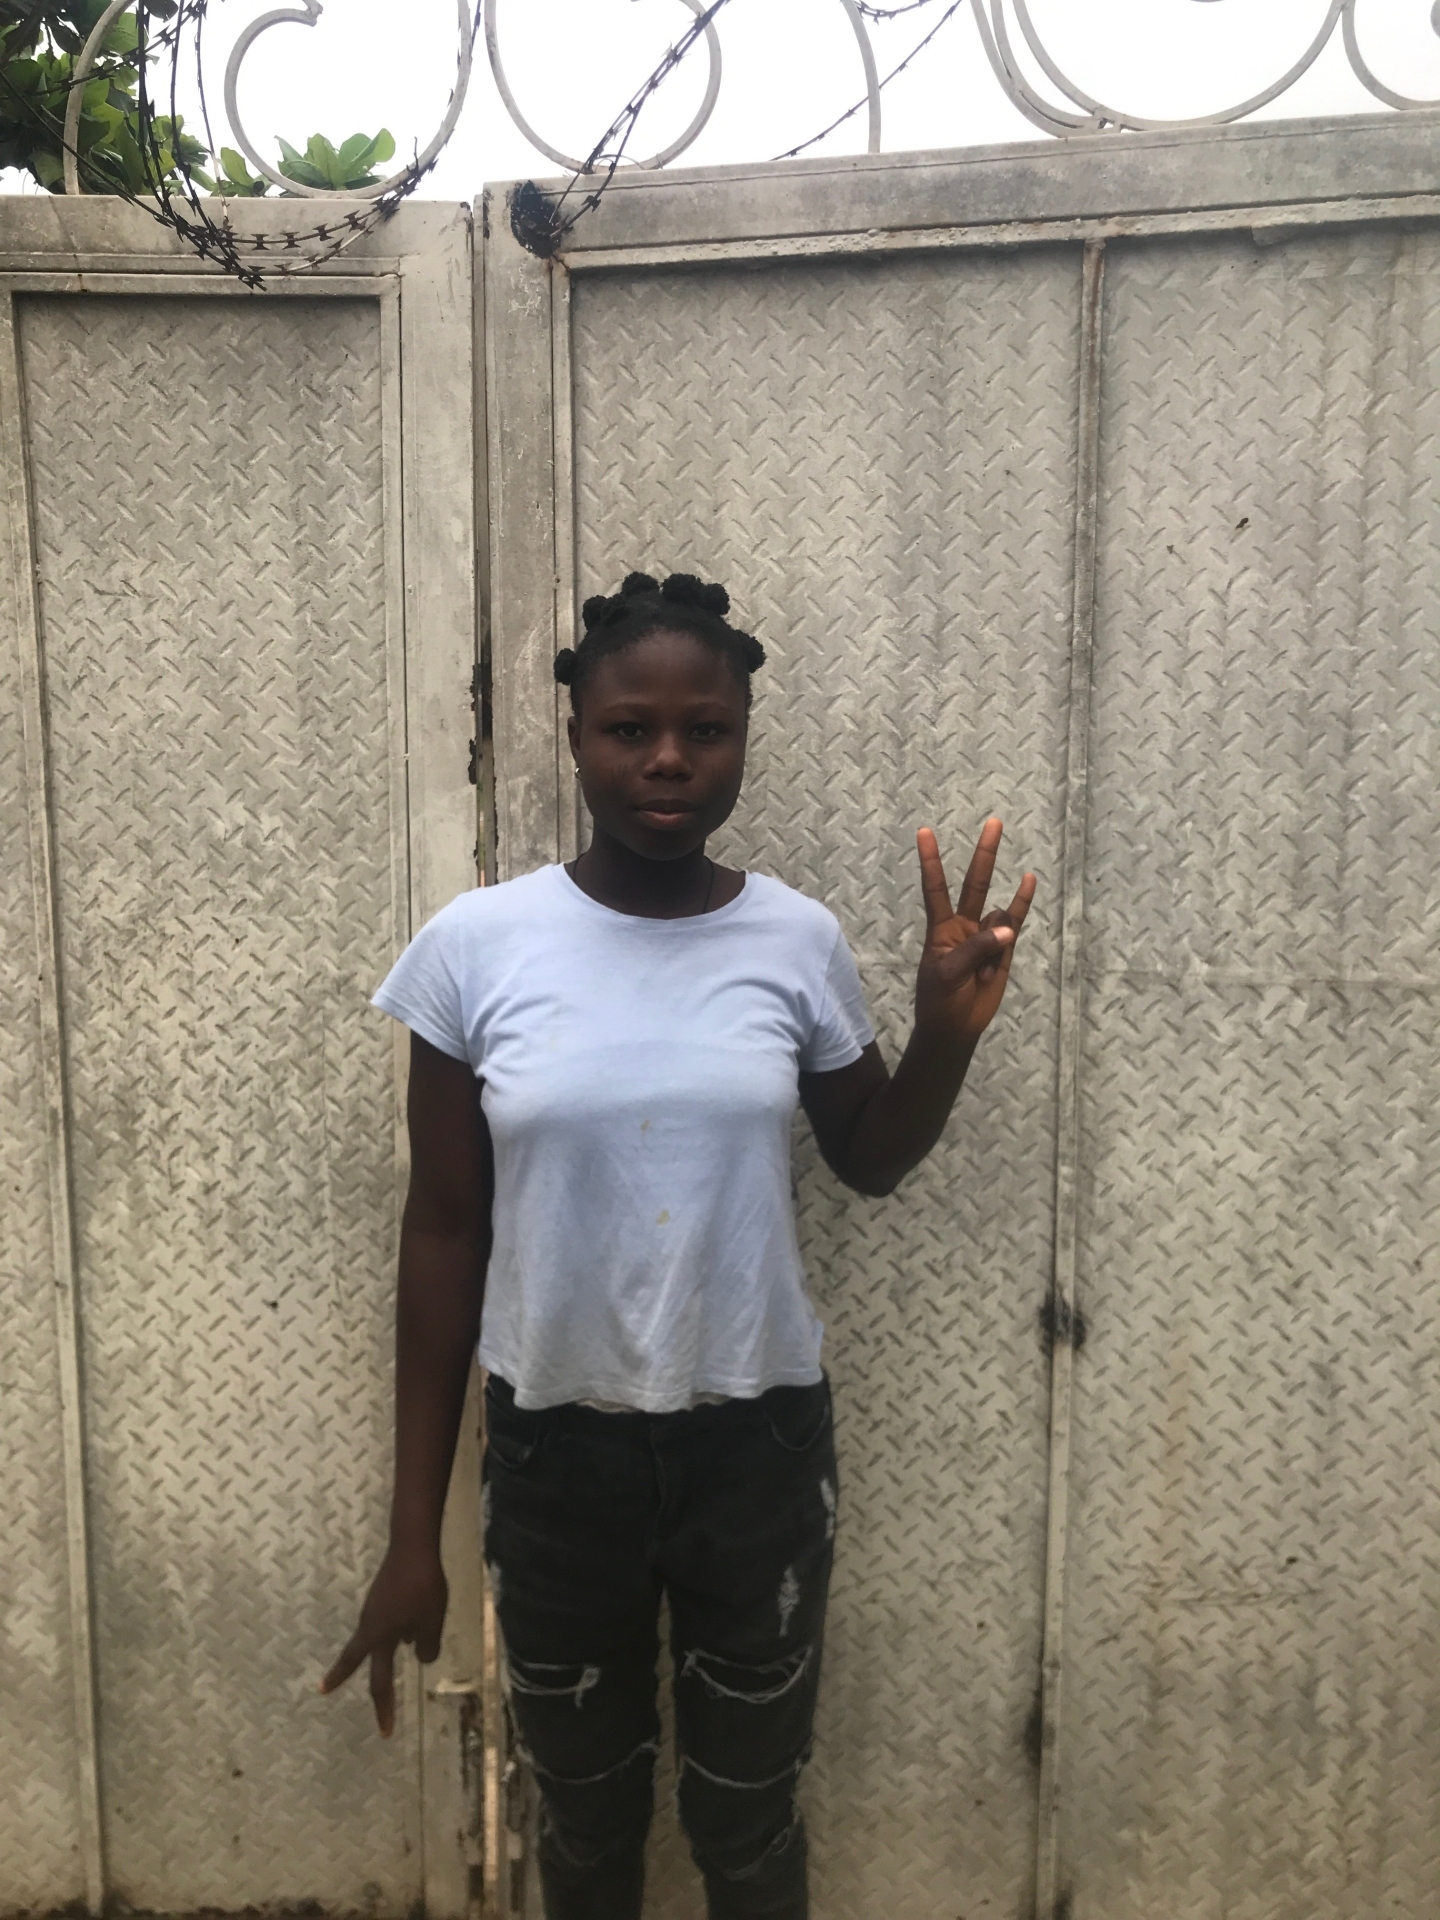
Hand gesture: three3